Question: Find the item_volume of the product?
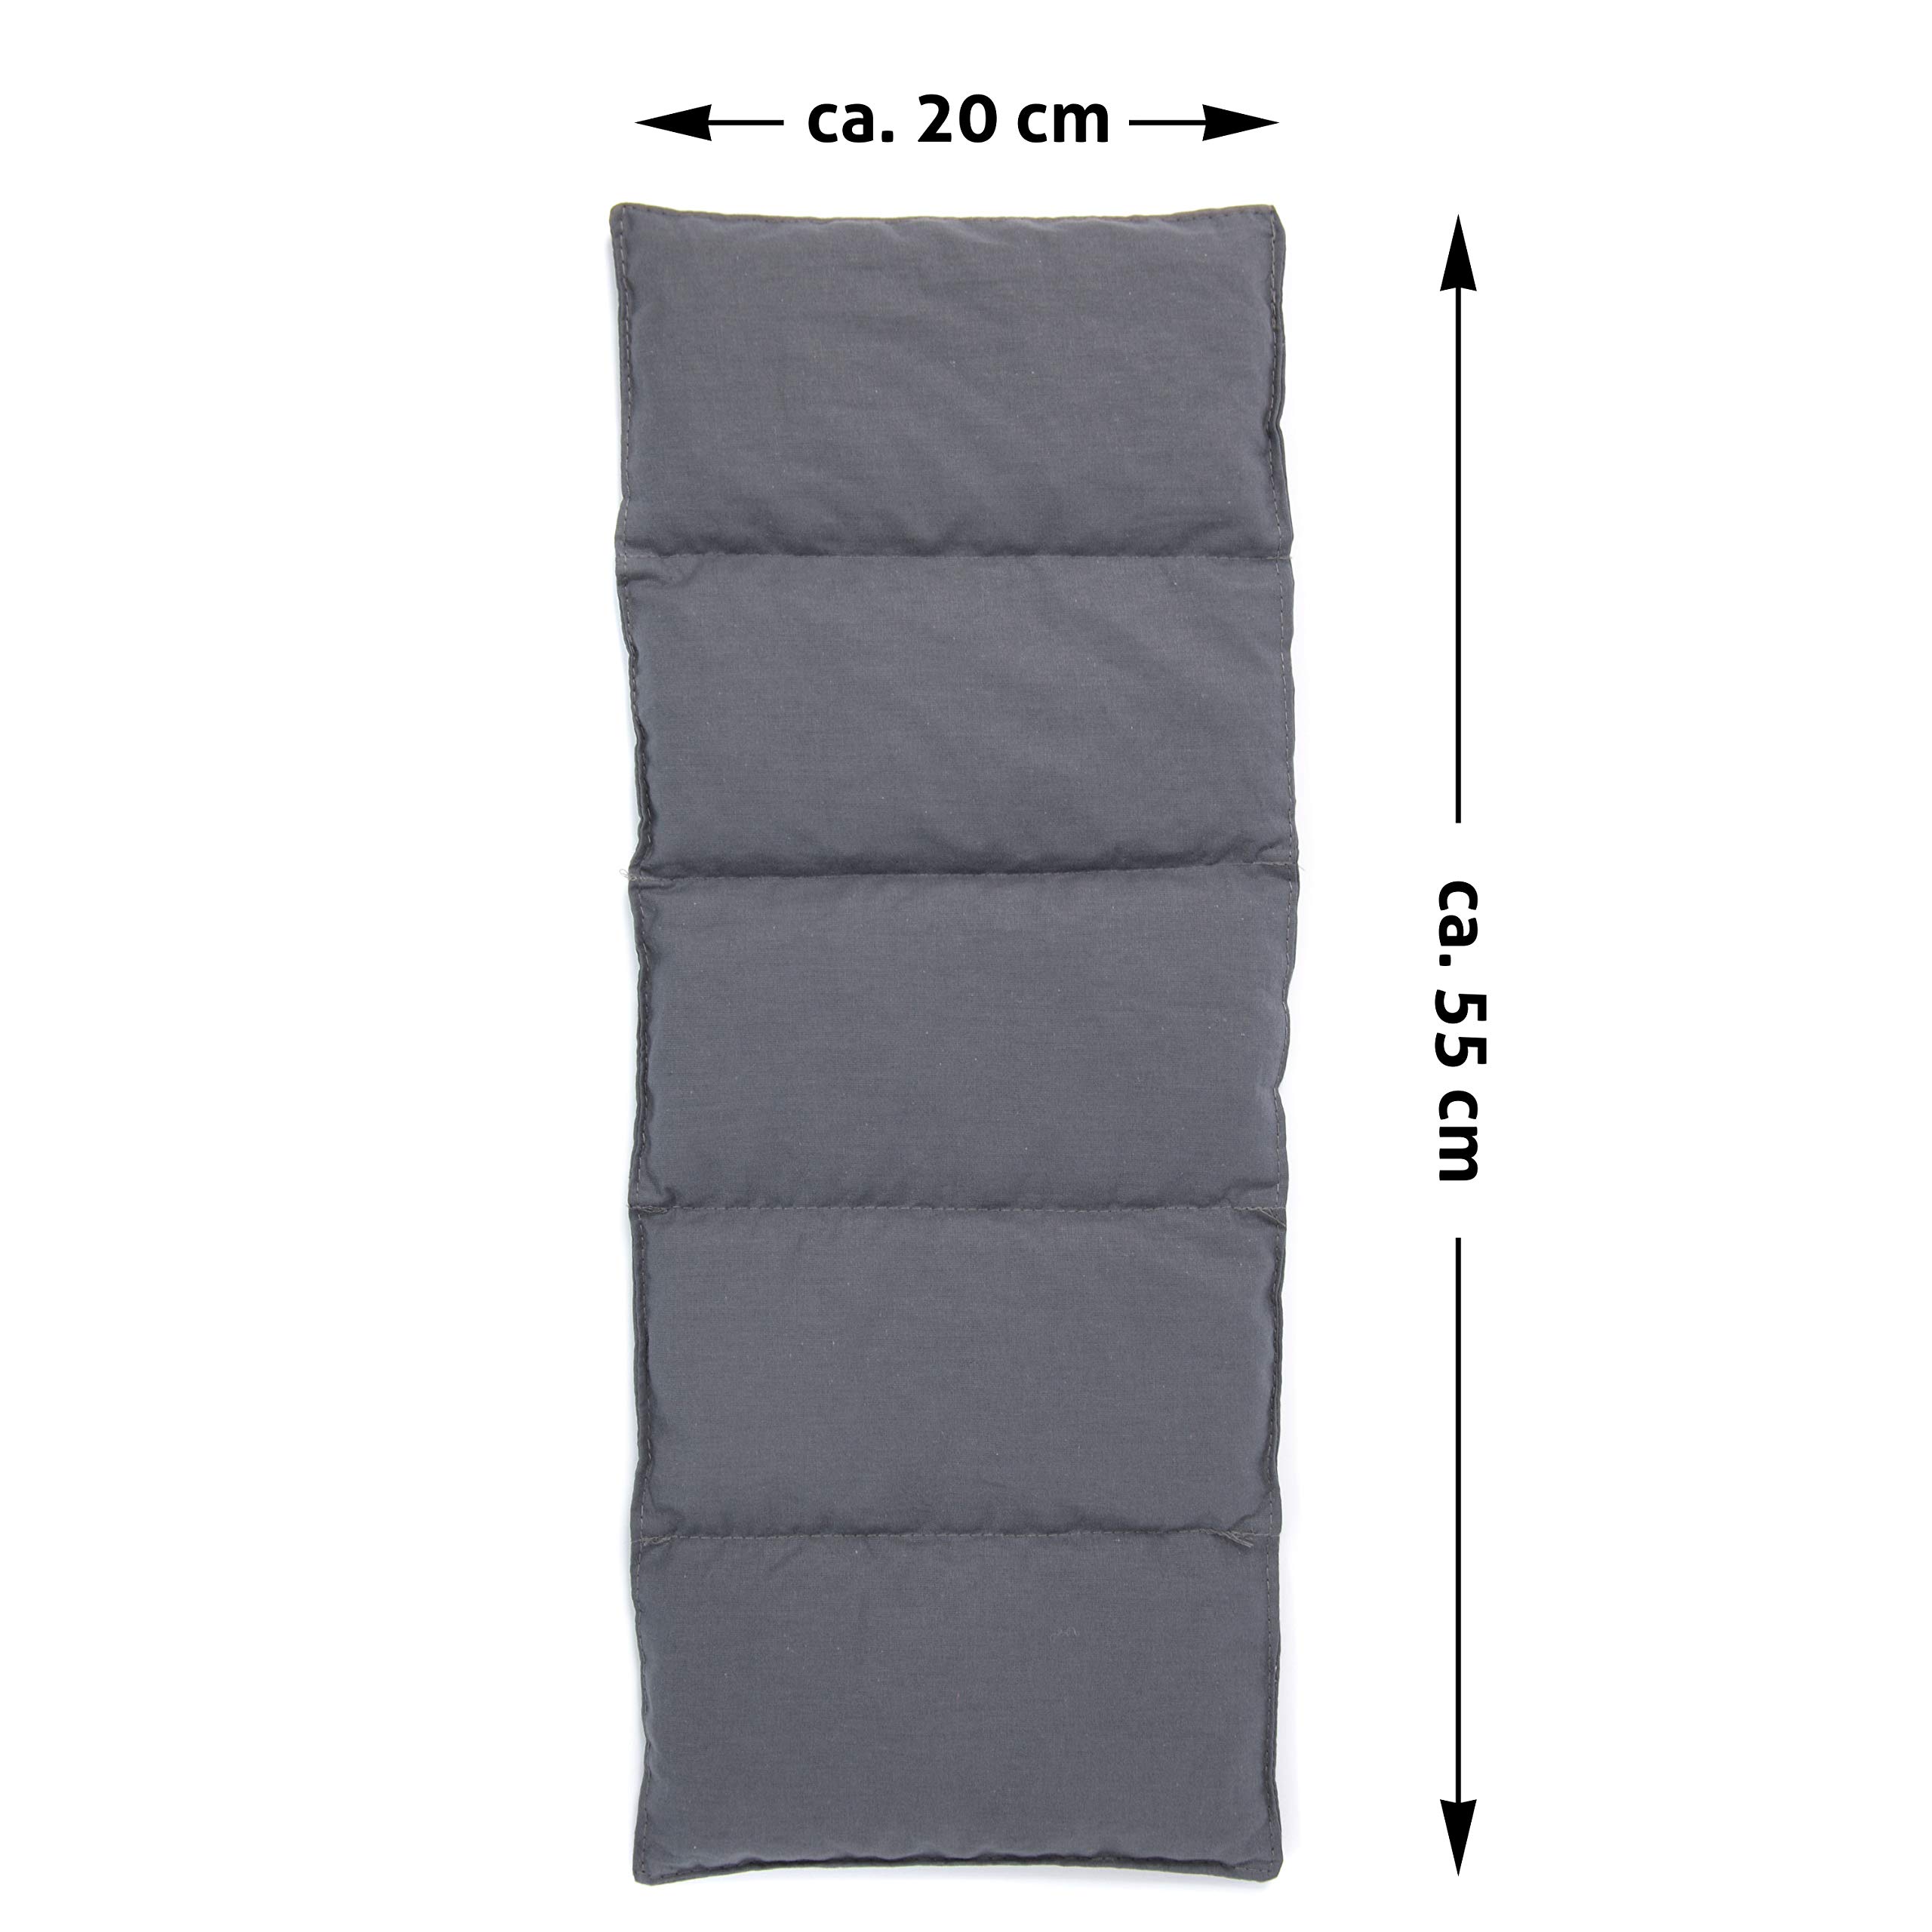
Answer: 55.0 millilitre